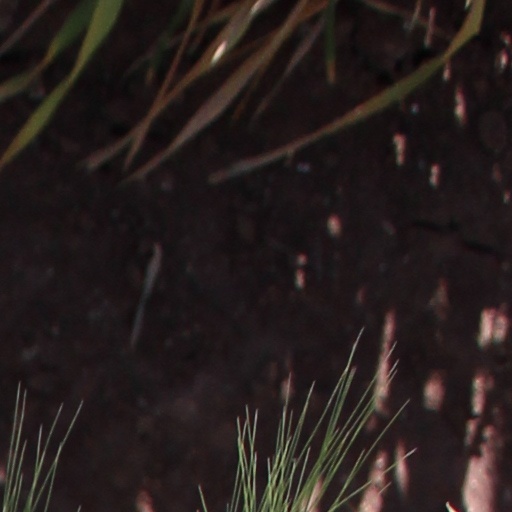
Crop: wheat